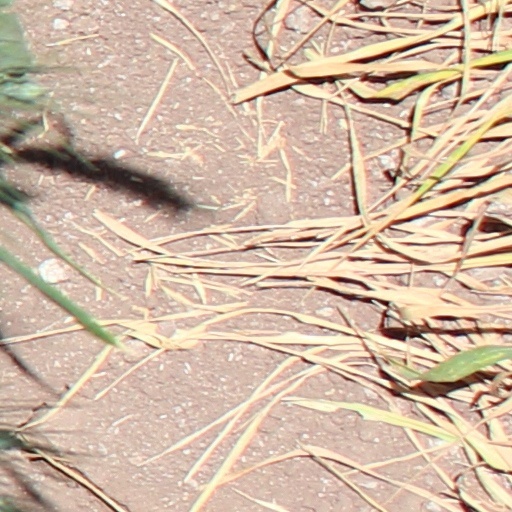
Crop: wheat